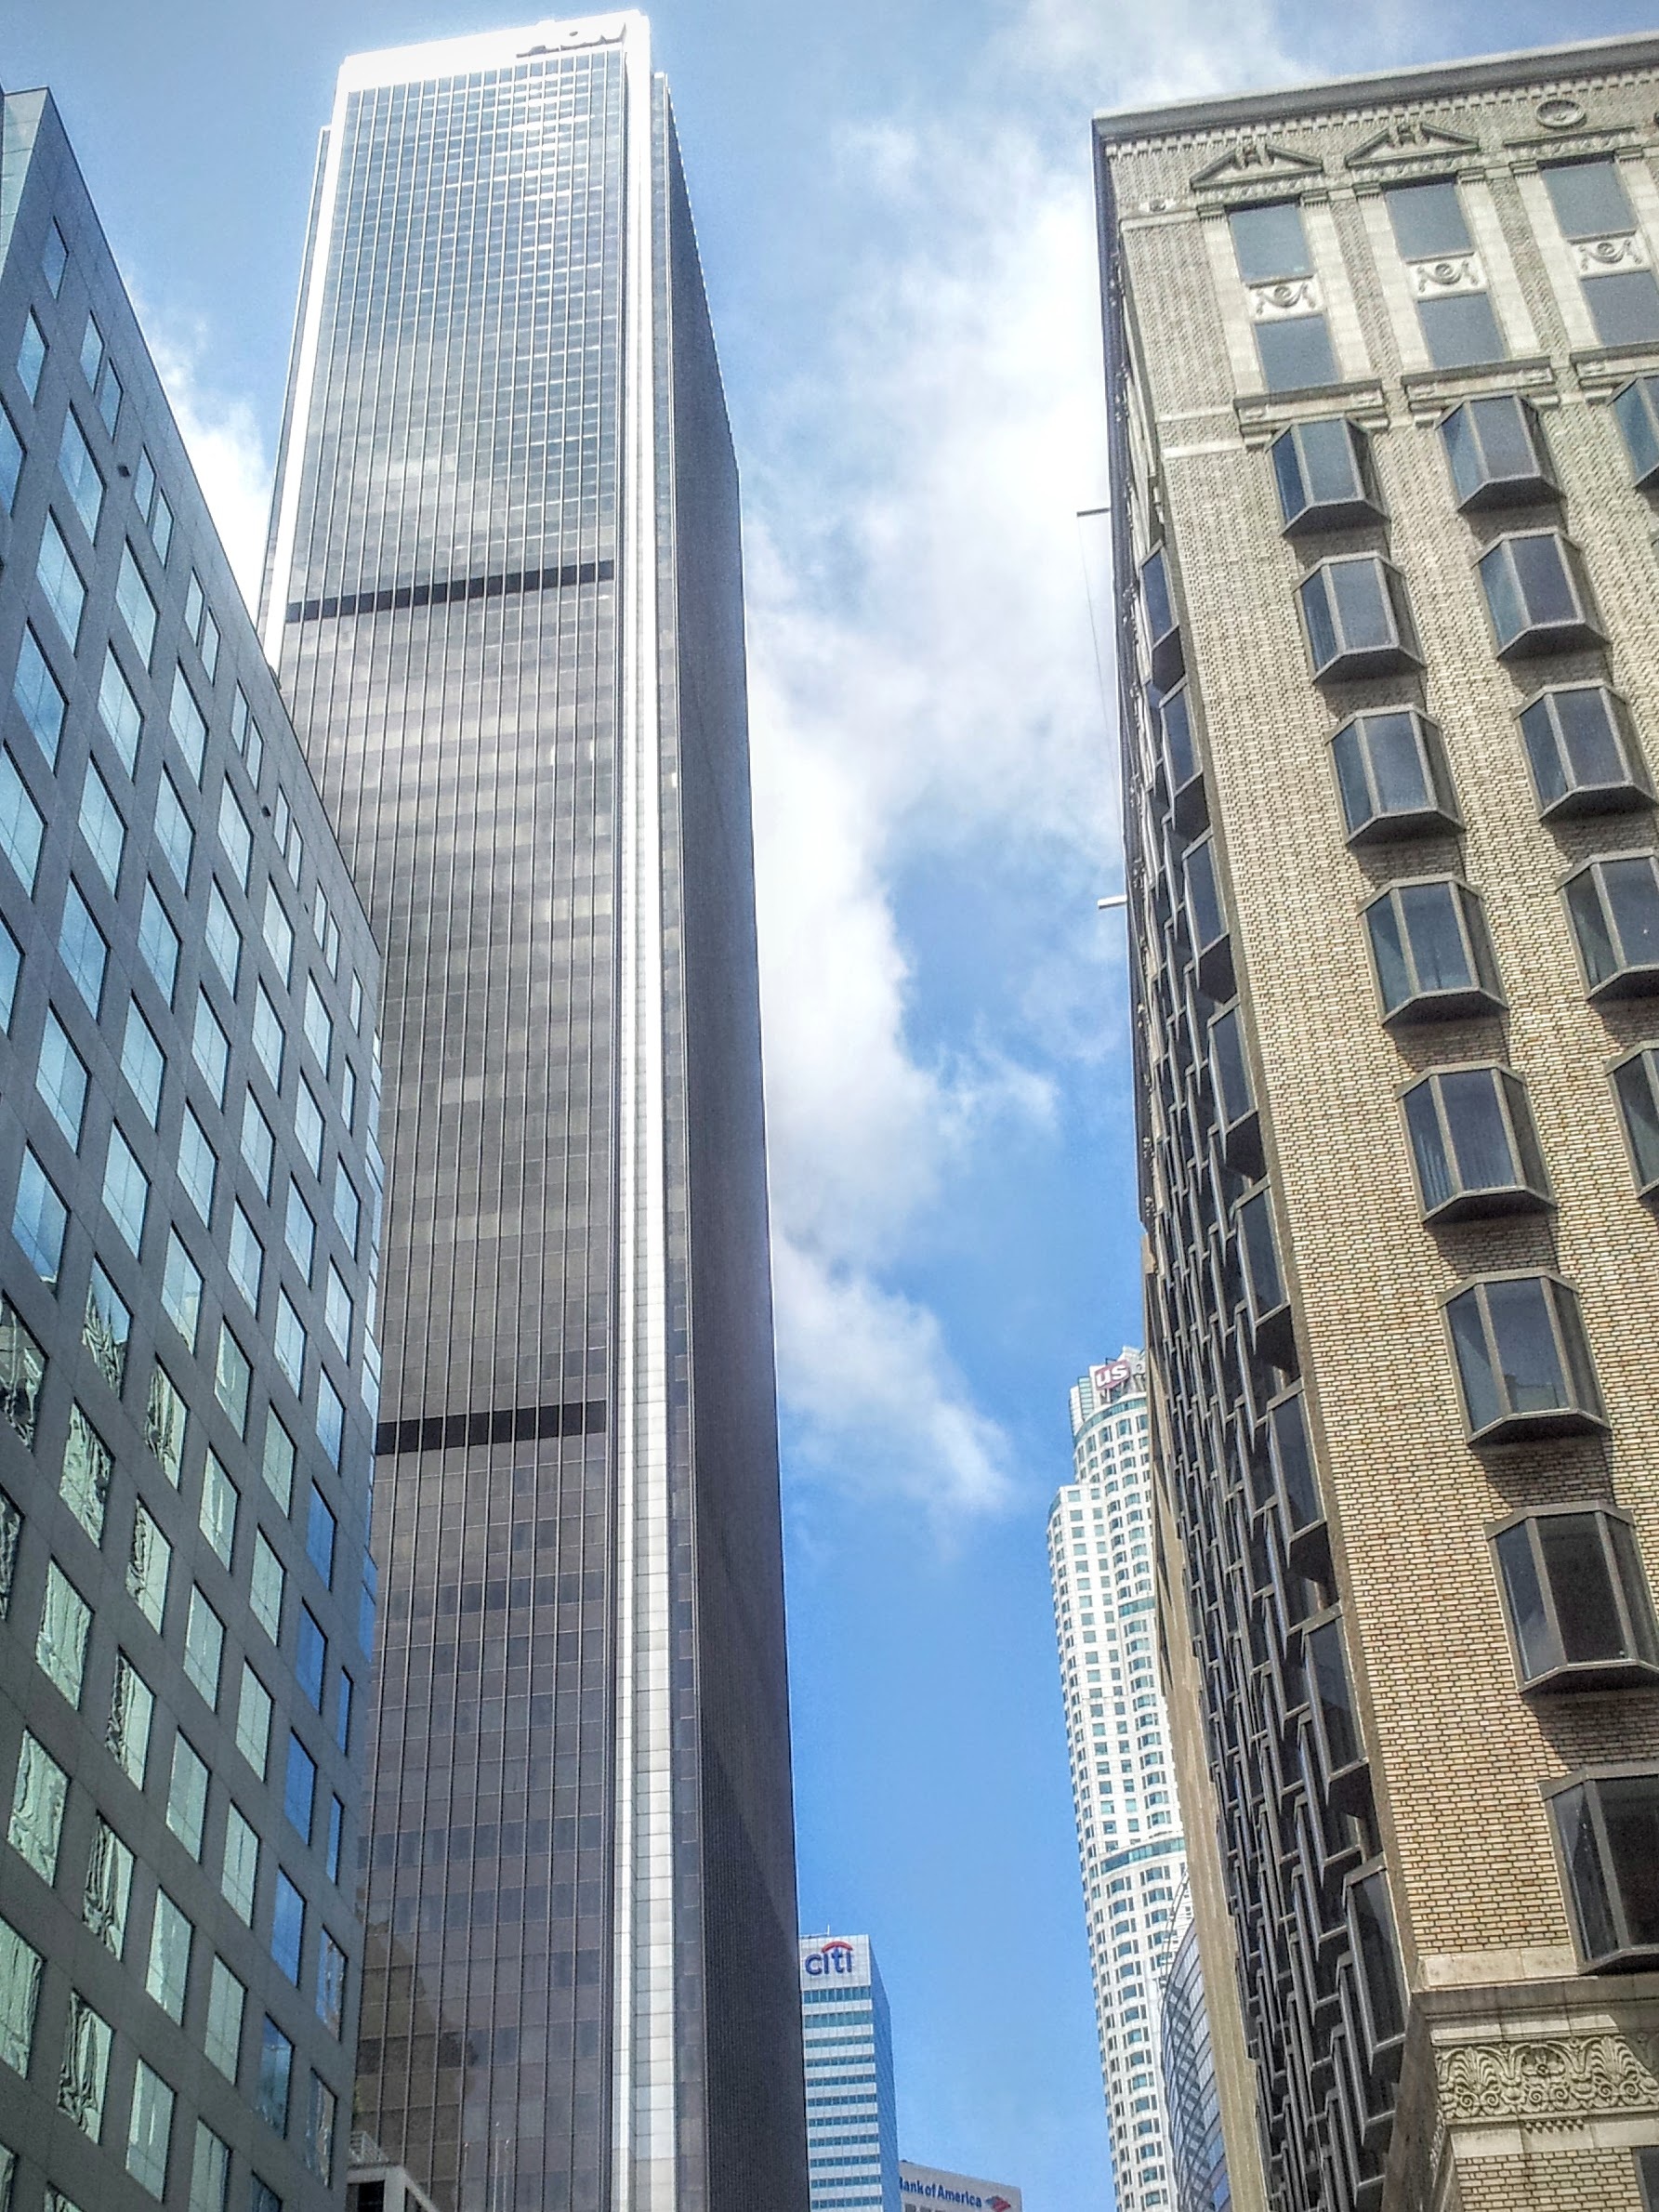
skyscraper, metropolitan area, tower block, city, landmark, metropolis, urban area, building, downtown, architecture, human settlement, condominium, neighbourhood, tower, facade, cityscape, residential area, skyline